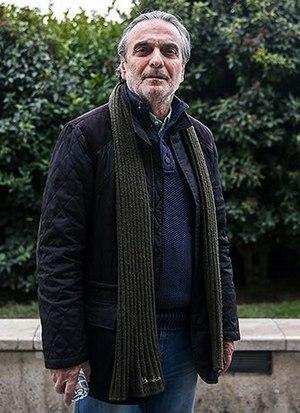
Homayoun Ershadi, de son vrai nom Homâyun Ershâdi est un acteur iranien né en 1947.